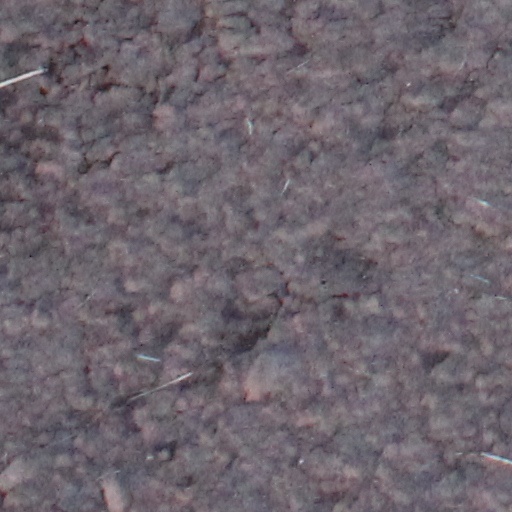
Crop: wheat